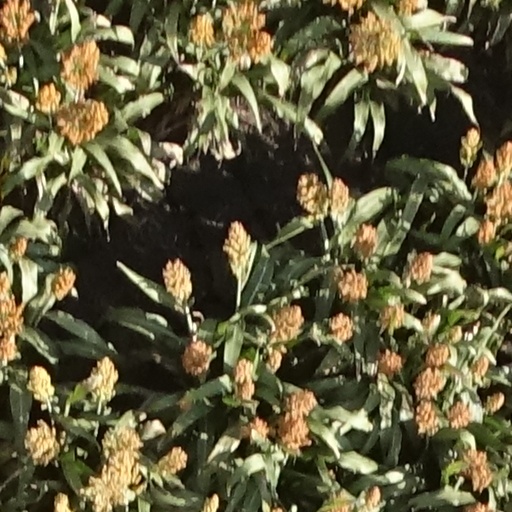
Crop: sorghum